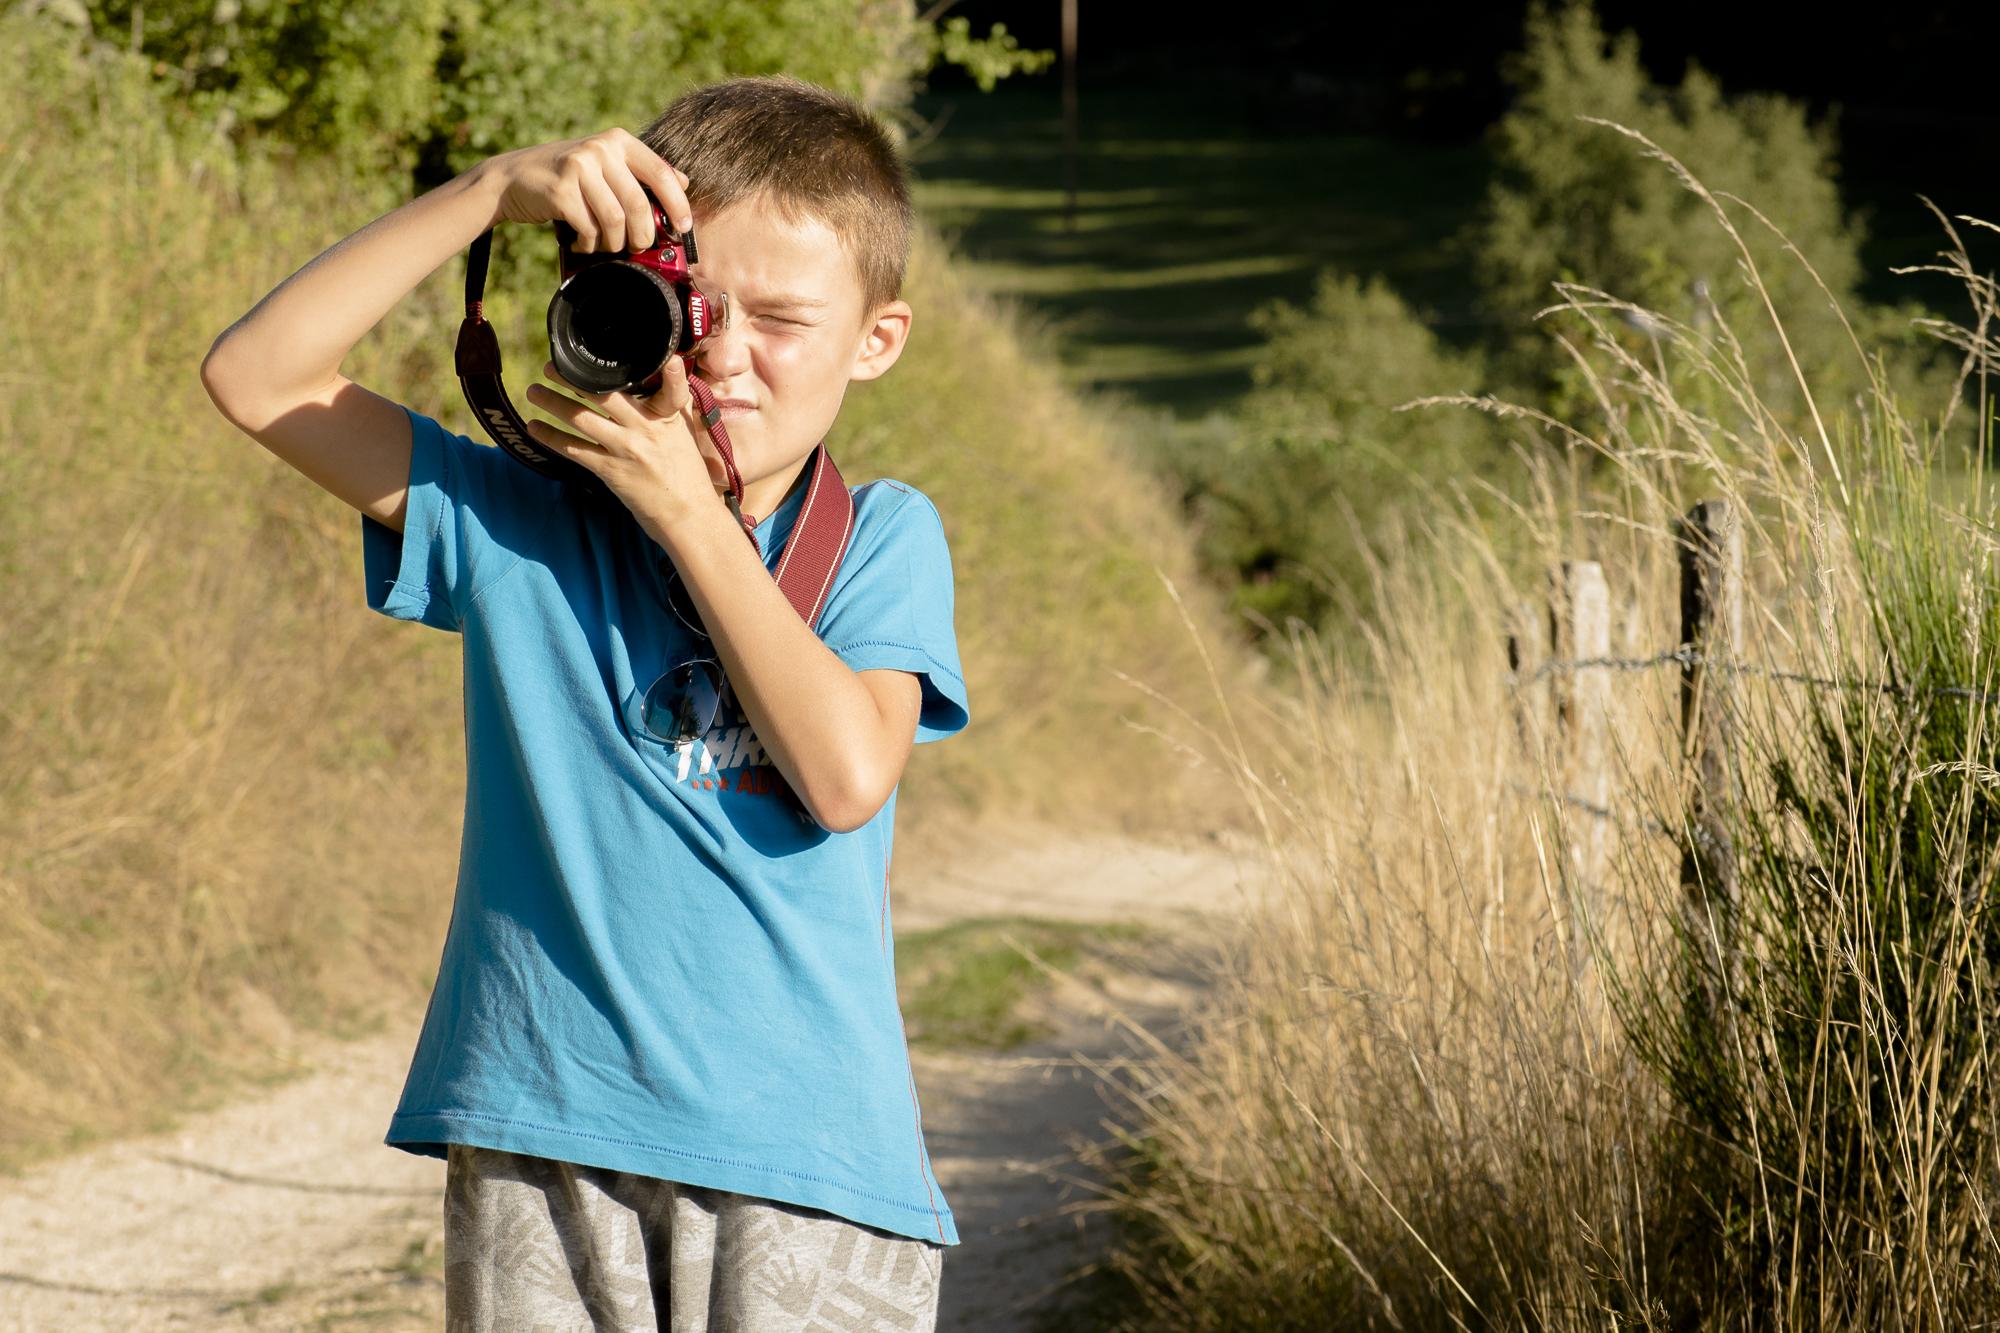
photography, europe, spring, green, nikon, rouge, nikkor, curuyann, photo shoot, portrait photography